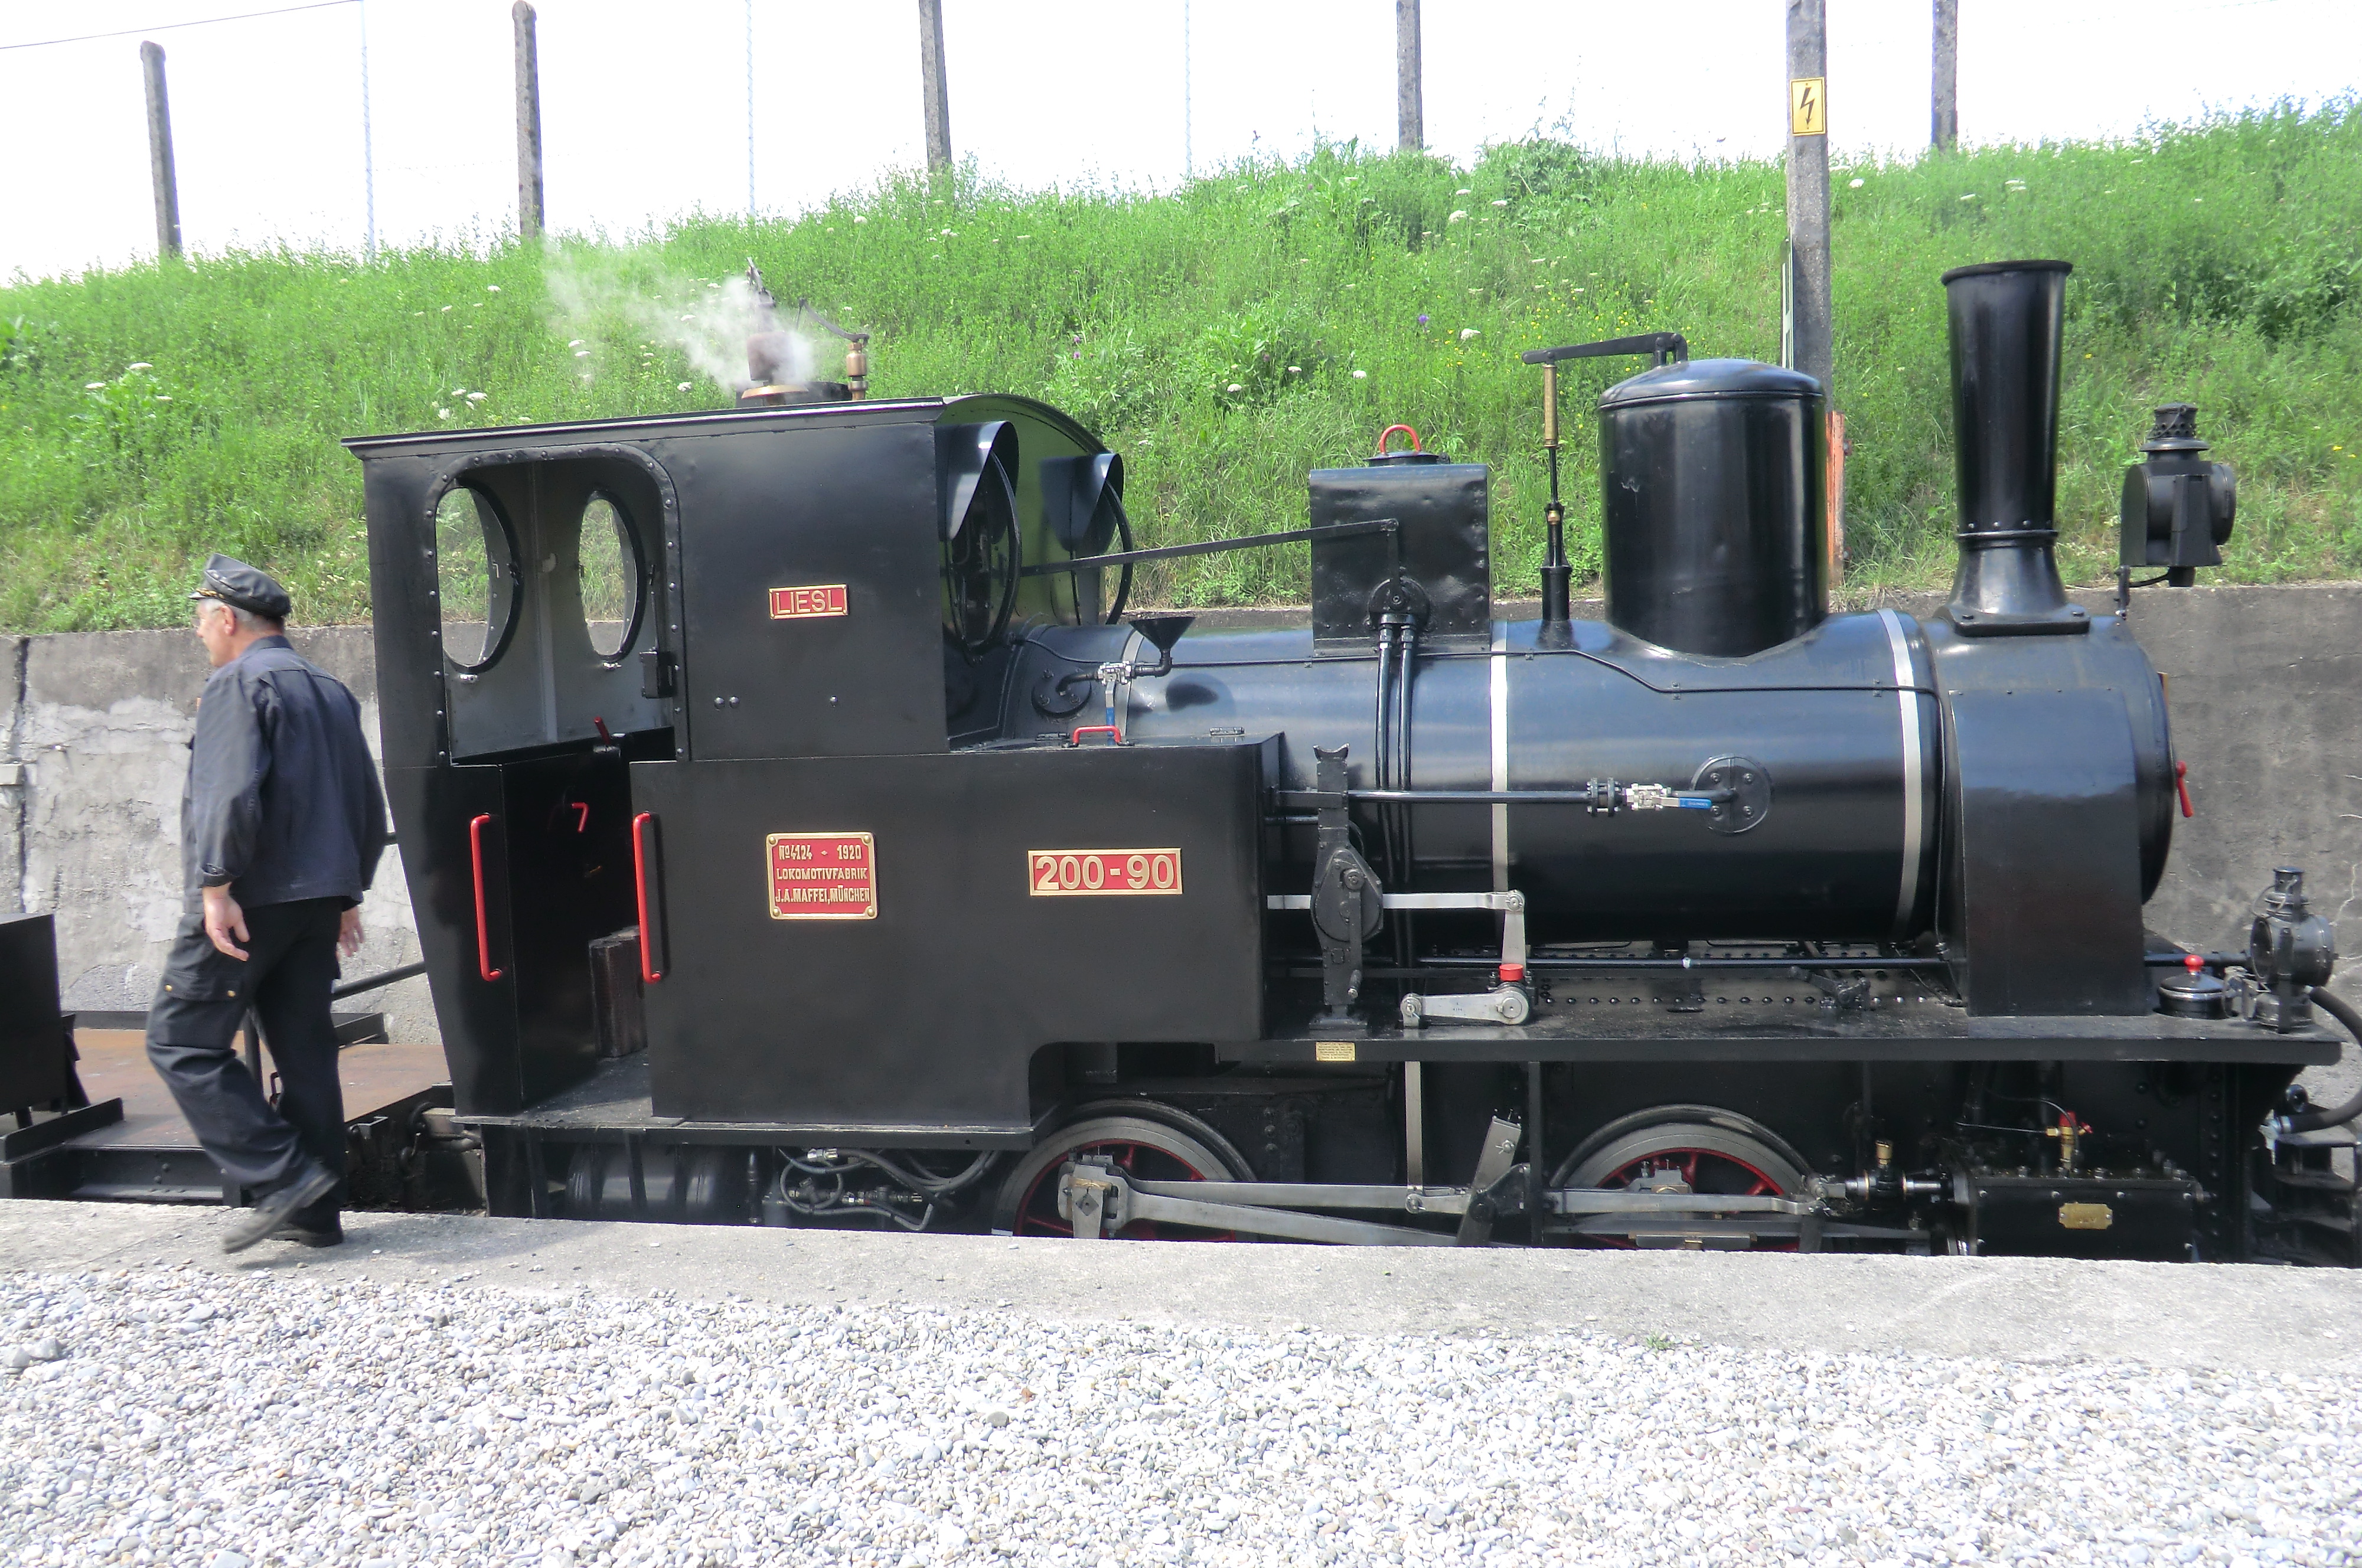
locomotive, steam train, swiss, transport, vehicle, rolling stock, rail transport, track, steam engine, train, asphalt, motor vehicle, railroad car, auto part, automotive exterior